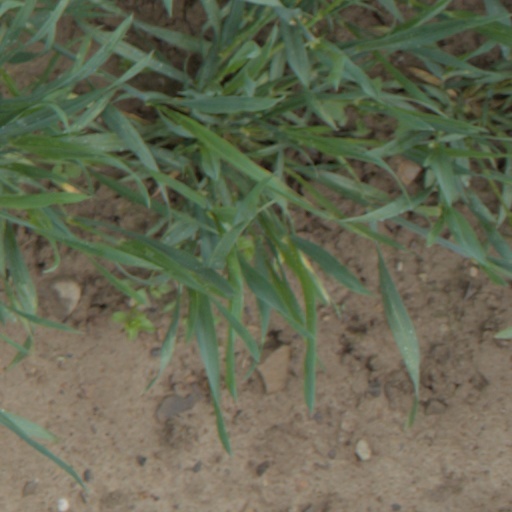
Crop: wheat